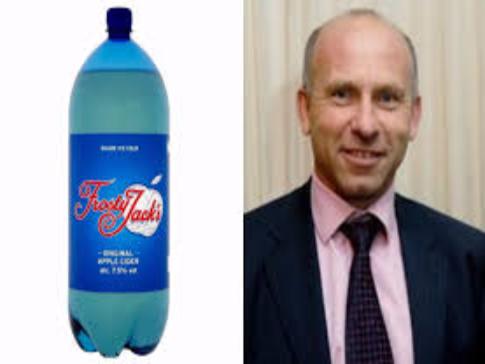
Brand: Frosty Jack Cider
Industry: Food